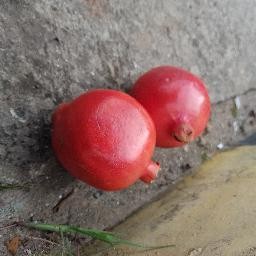
Fruit: Pomegranate
Quality: Good